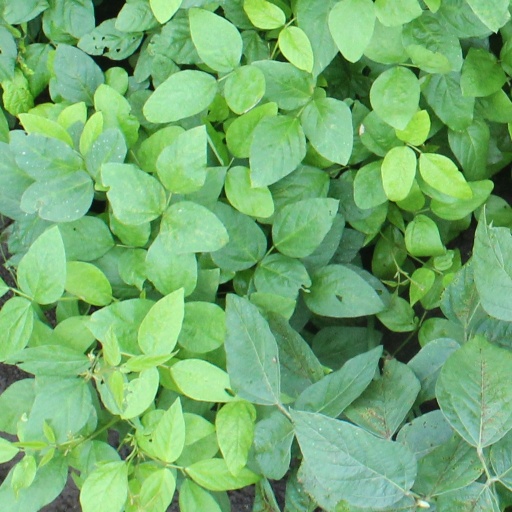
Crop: soybean